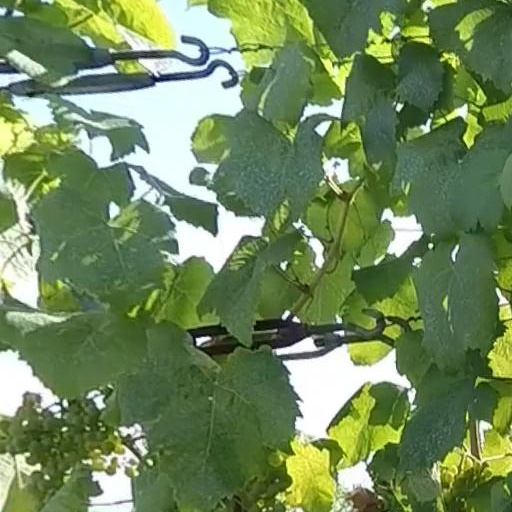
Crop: grape